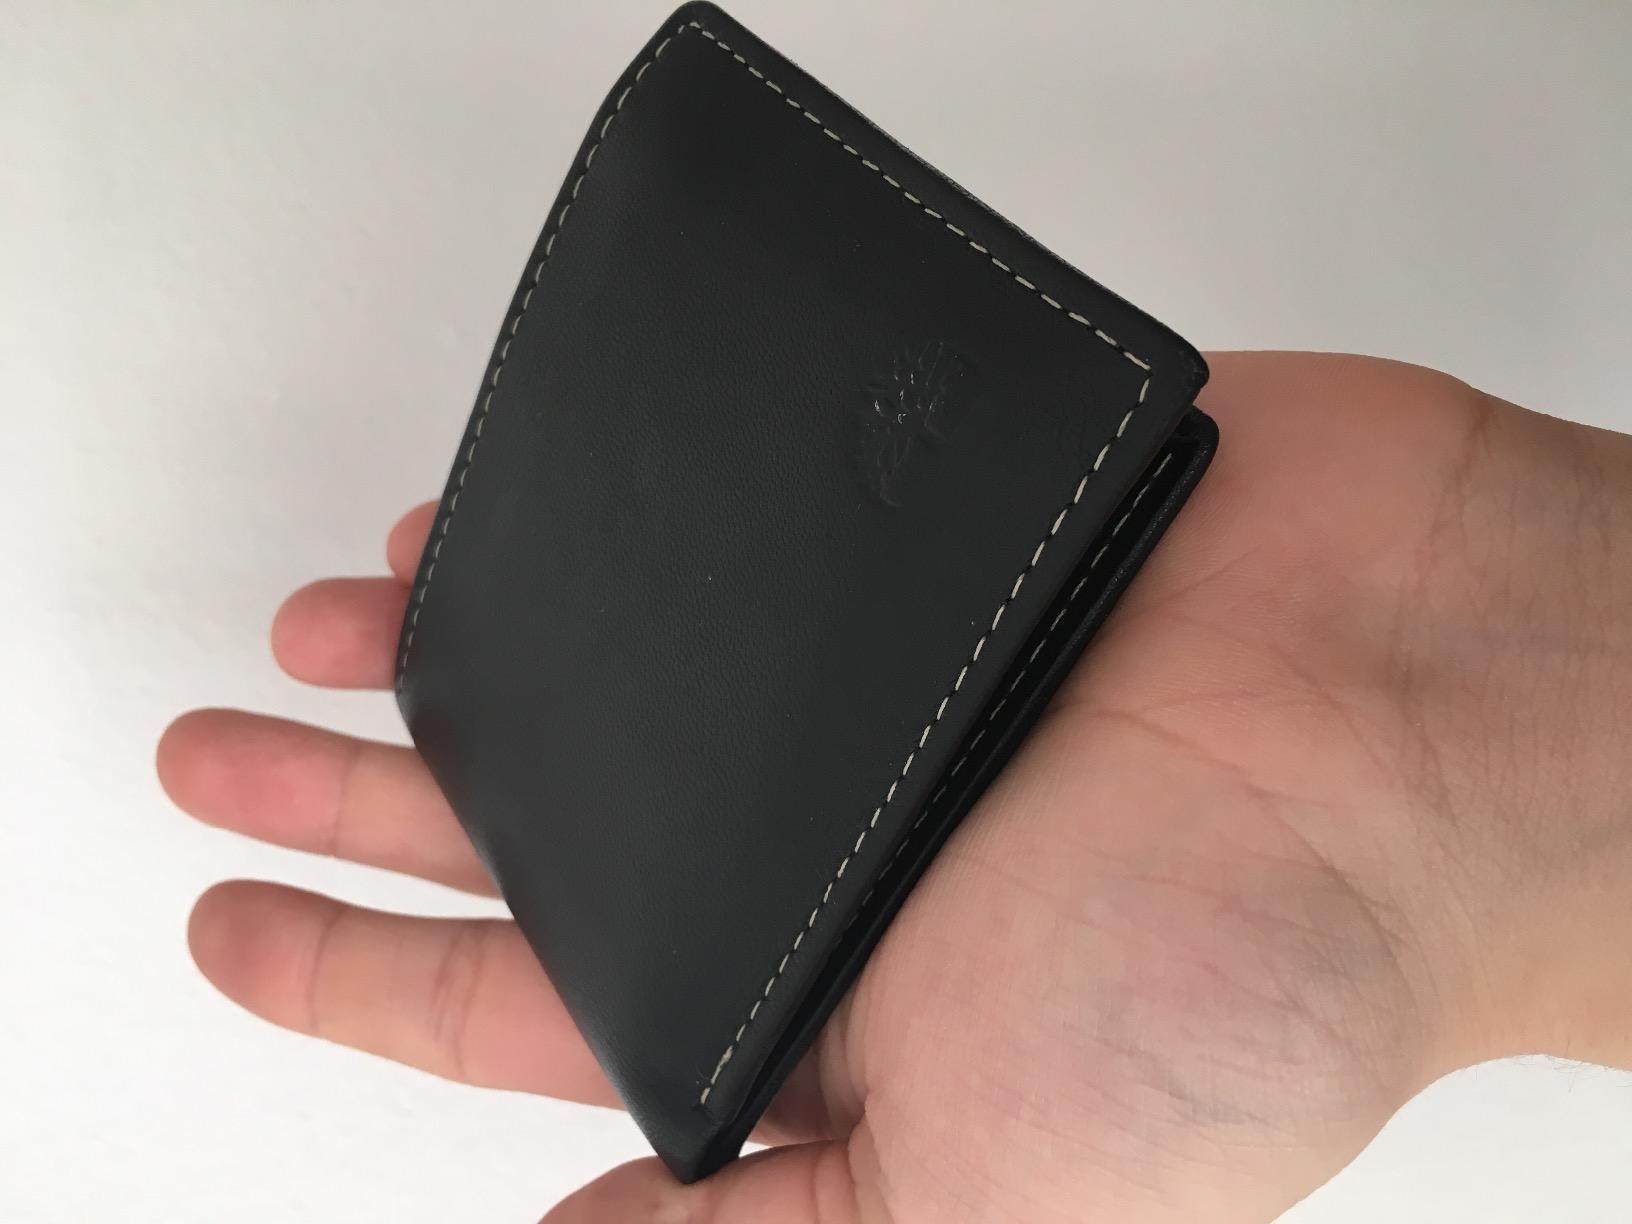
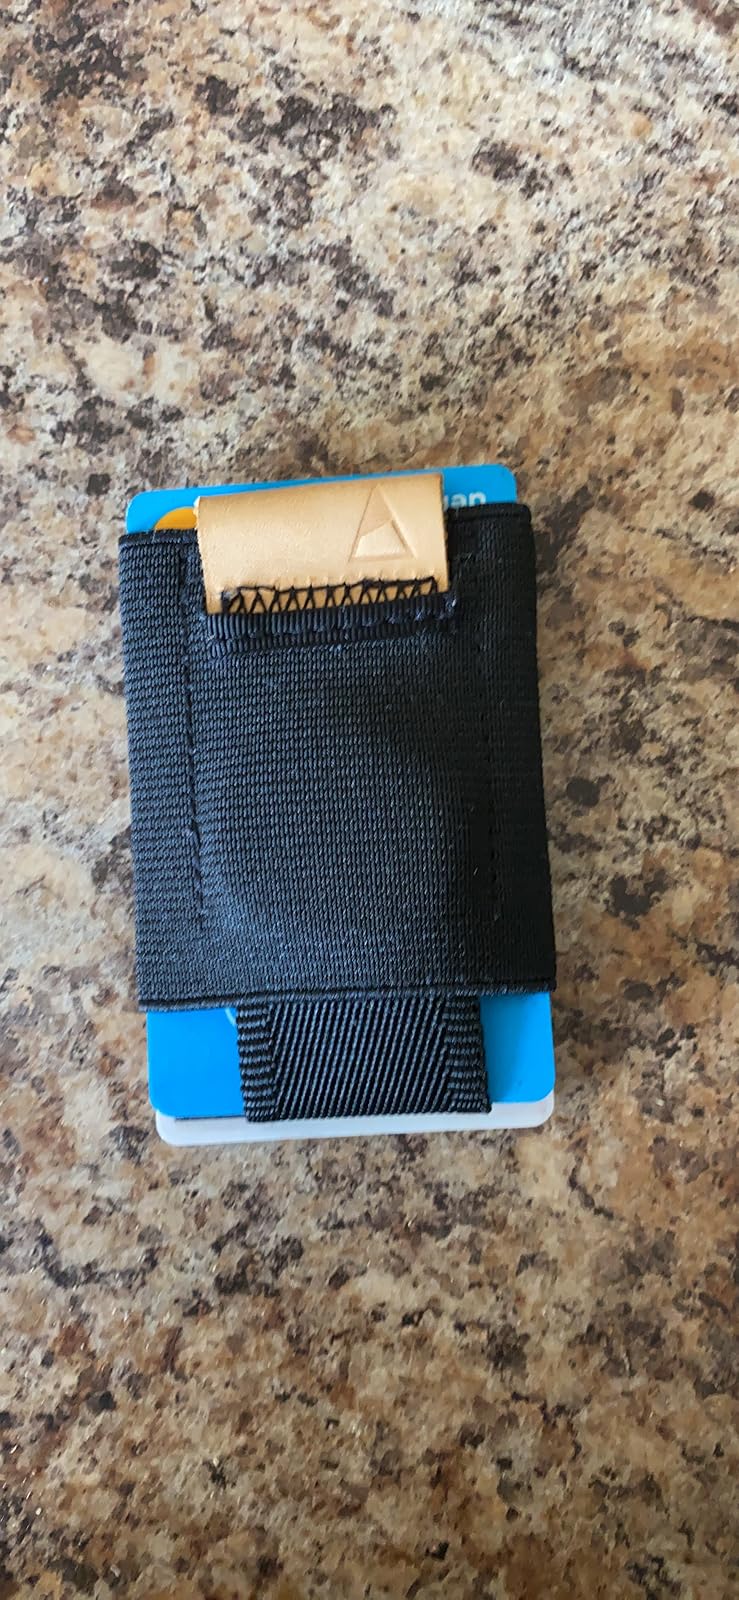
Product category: accessories_wallet
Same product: no